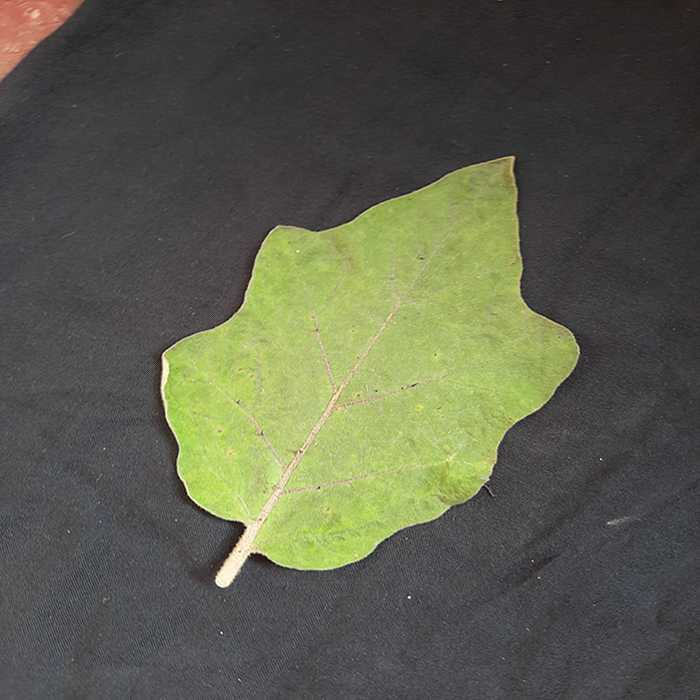
Plant: Eggplant
Label: Eggplant fresh leaf